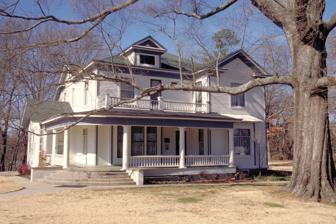
Building: Pfeiffer House and Carriage House
Country: United States of America
Year built: 1927
Historic house in Arkansas, United States United States historic place Pfeiffer House and Carriage House U.S. National Register of Historic Places Ernest Hemingway wrote portions of his novel A Farewell to Arms at this home, now a visitor center of the Crowley's Ridge Parkway. Location in Arkansas Show map of Arkansas Location in United States Show map of the United States Location Piggott, Arkansas Coordinates 36°23′4.26″N 90°12′0.49″W / 36.3845167°N 90.2001361°W / 36.3845167; -90.2001361 Built 1927 Architectural style Colonial Revival NRHP reference No. 82002097 Added to NRHP June 10, 1982 The Hemingway-Pfeiffer House , also known as the Pfeiffer House and Carriage House , is a historic house museum at 10th and Cherry Streets in Piggott, Arkansas . It is where novelist Ernest Hemingway wrote portions of his 1929 novel A Farewell to Arms . Hemingway was married to Pauline Pfeiffer, the daughter of the owners of the house, Paul and Mary Pfeiffer. Overview Pauline Pfeiffer, Hemingway's second wife, had grown up in the home. Her uncle Gustavus Pfeiffer was a benefactor of the couple, even financing an African safari trip that inspired Hemingway's Green Hills of Africa . Hemingway did his writing in a barn behind the home which he converted into a writing studio. The space is decorated with items that would have been found in the studio when Hemingway used it. Modern use The house is now the home of Arkansas State University 's Hemingway-Pfeiffer Museum and Educational Center . The mission statement of the center is to "contribute to the regional, national and global understanding of the 1920s and 1930s eras by focusing on the internationally connected Pfeiffer family, of Piggott, Arkansas, and their son-in-law Ernest Hemingway." The center is also the visitor center for the Crowley's Ridge Parkway . The property also includes the Matilda and Karl Pfeiffer Education Center, a Tudor-style home where Pauline's brother and his wife lived before it was opened to the public in 2004. See also Ernest Hemingway House (Key West, Florida) National Register of Historic Places listings in Clay County, Arkansas References